E-kid

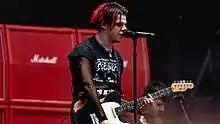
English musician Yungblud is an e-boy

The subculture gained mainstream attention in 2018, following the worldwide release of TikTok. According to an article in "i-D", the subculture's emergence on the app challenged the polished and edited photos of influencers and VSCO girls common on Instagram, due to TikTok lacking the features to do so. An article by CNN stated that "If VSCO girls are the sunshine-basking hippies of 2020, e-girls are the opposite". The subculture first began to gain mainstream attention in 2019. "MEL Magazine" attributed the subculture's popularity to the increased interest of K-Pop groups like BTS, Exo and Got7 in the Western mainstream, due to the two's similar style of dress and hair. A trend soon began on TikTok and other social media platforms, where people would upload videos "transforming" into an e-boy or e-girl, according to Vox Media, this is how the culture "entered the mainstream lexicon". In the summer of 2019, Belle Delphine's emerging online prominence helped bring attention to the e-girl subculture; "Business Insider" described Delphine as "a symbol of the first wave of e-girl". The July 2019 murder of Bianca Devins also brought attention to e-girls due to Devins' participation in the subculture.